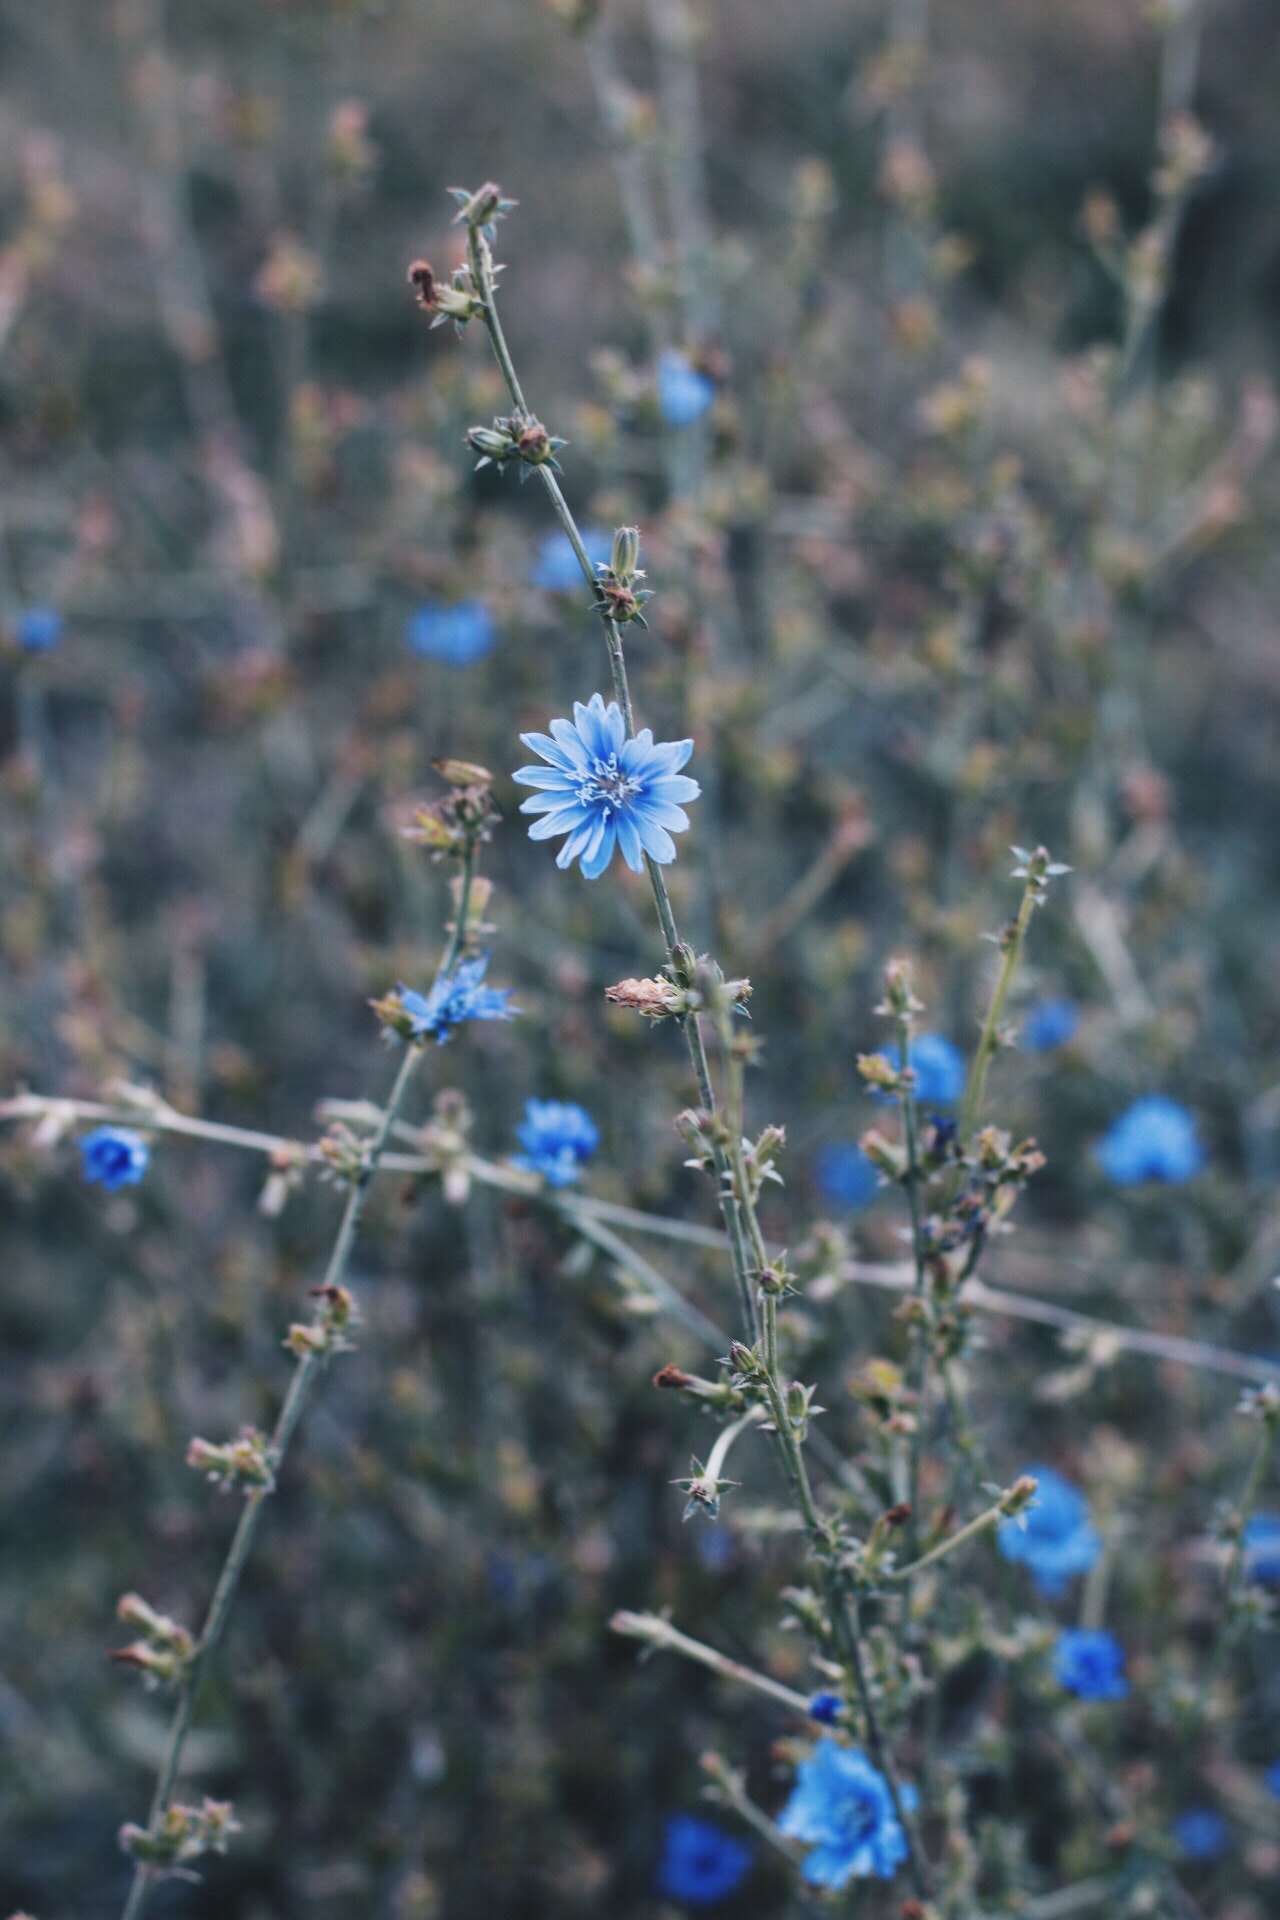
plant, flora, flower, flowering plant, chicory, subshrub, spring, herb